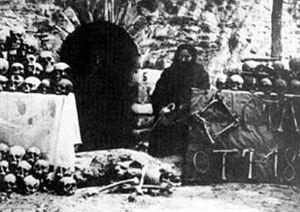
Le massacre de Batak fait référence au massacre de Bulgares dans la ville de Batak par des troupes irrégulières de l’Empire ottoman en 1876 au début de l’insurrection d’Avril. Le nombre de victimes est estimé à 3 000 - 5 000, selon les sources.